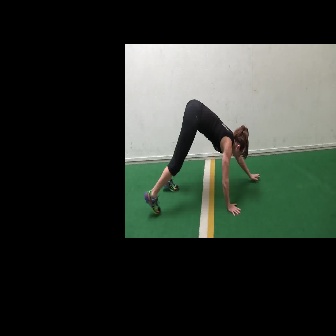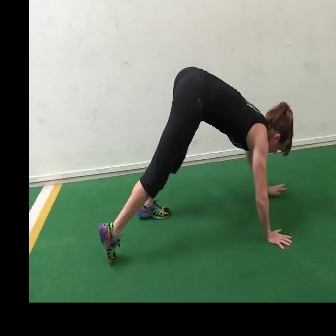
  Please identify the target specified by the bounding box [144,100,259,215] in the first image and locate it in the second image. Return the coordinates in [x_min,y_min,x_max,y_max] format.
Answer: [98,66,292,260]